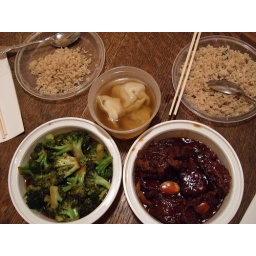
Brocolli, Crispy beef in orange sauce, wanton soup, brown rice